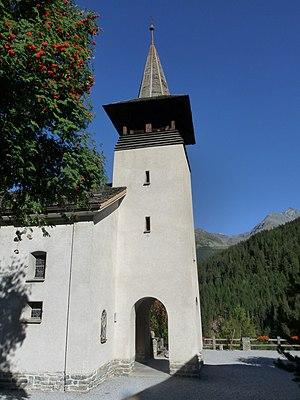
Eglise de Grimentz (Valais, Suisse)